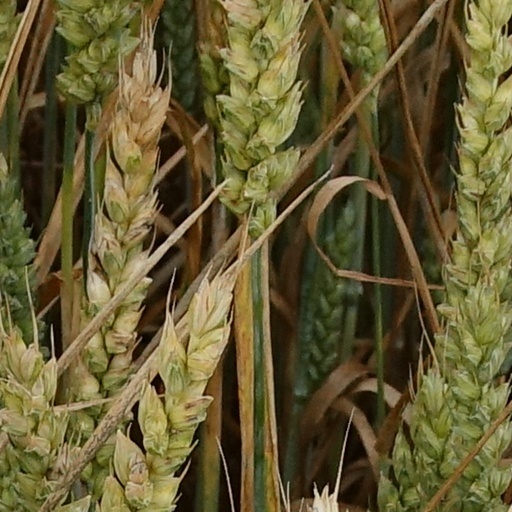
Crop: wheat